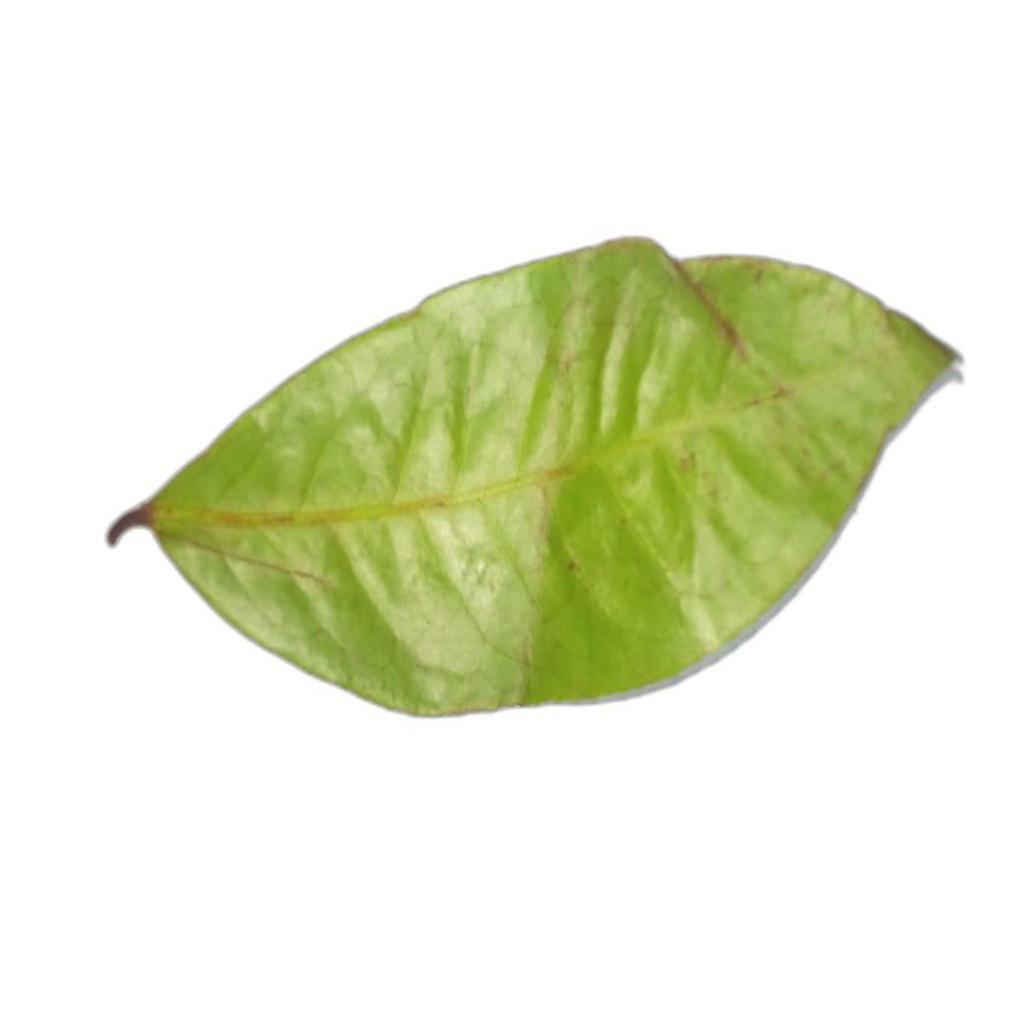
Label: Healthy